Johannes Amsinck

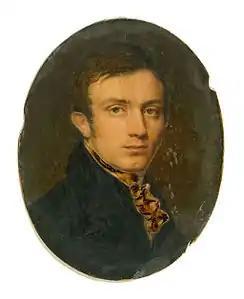
Johannes Amsinck

Johannes Amsinck (23 March 1792 in Hamburg – 8 September 1879 in Hamburg) was a German businessman and philanthropist.